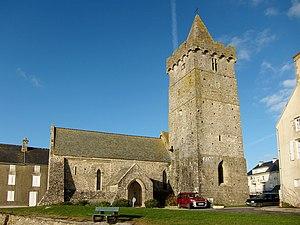
L'église Notre-Dame de Portbail (Manche).
Cet article recense les monuments historiques situés dans l'arrondissement de Cherbourg, dans le département de la Manche.
Portbail, ou Port-Bail, est une ancienne commune française, située sur la Côte des Isles dans le département de la Manche en région Normandie, peuplée de 1 516 habitants, commune déléguée au sein de Port-Bail-sur-Mer depuis le 1ᵉʳ janvier 2019.
Port-Bail-sur-Mer est une commune française, située dans le département de la Manche en région Normandie, peuplée de 2 588 habitants.